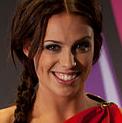
Age: 26